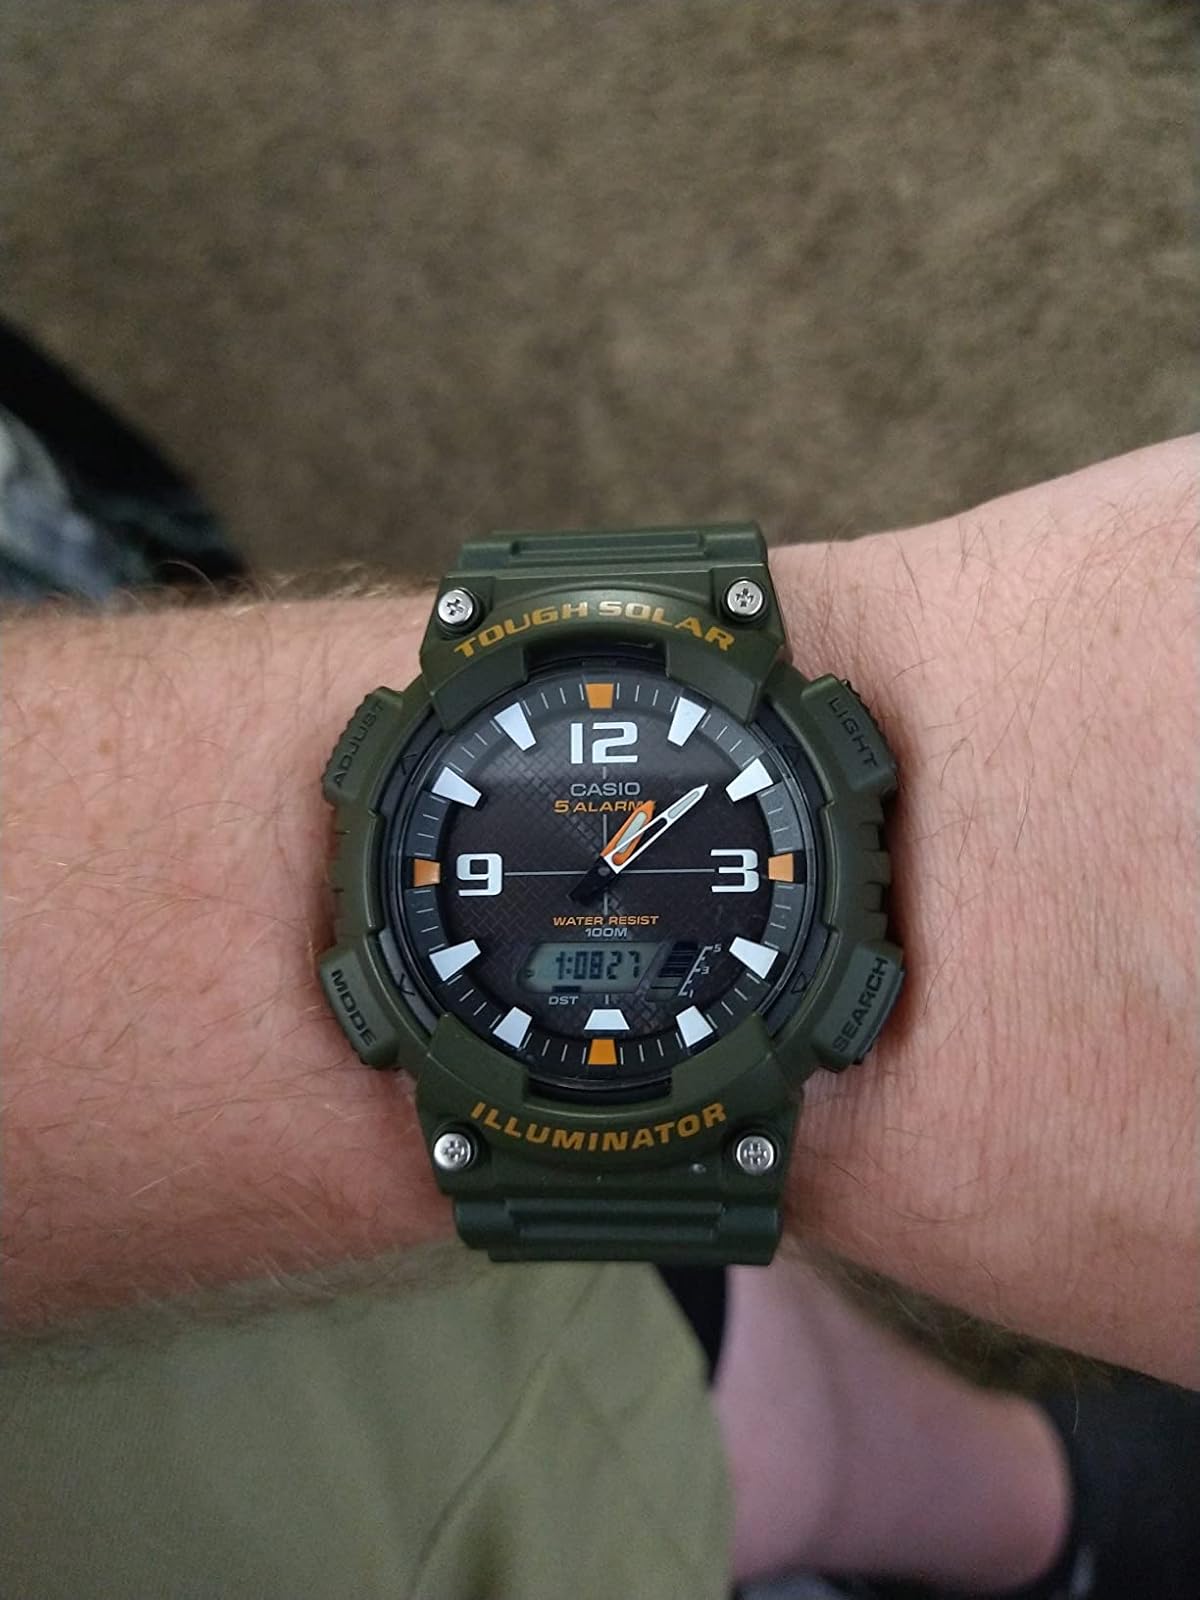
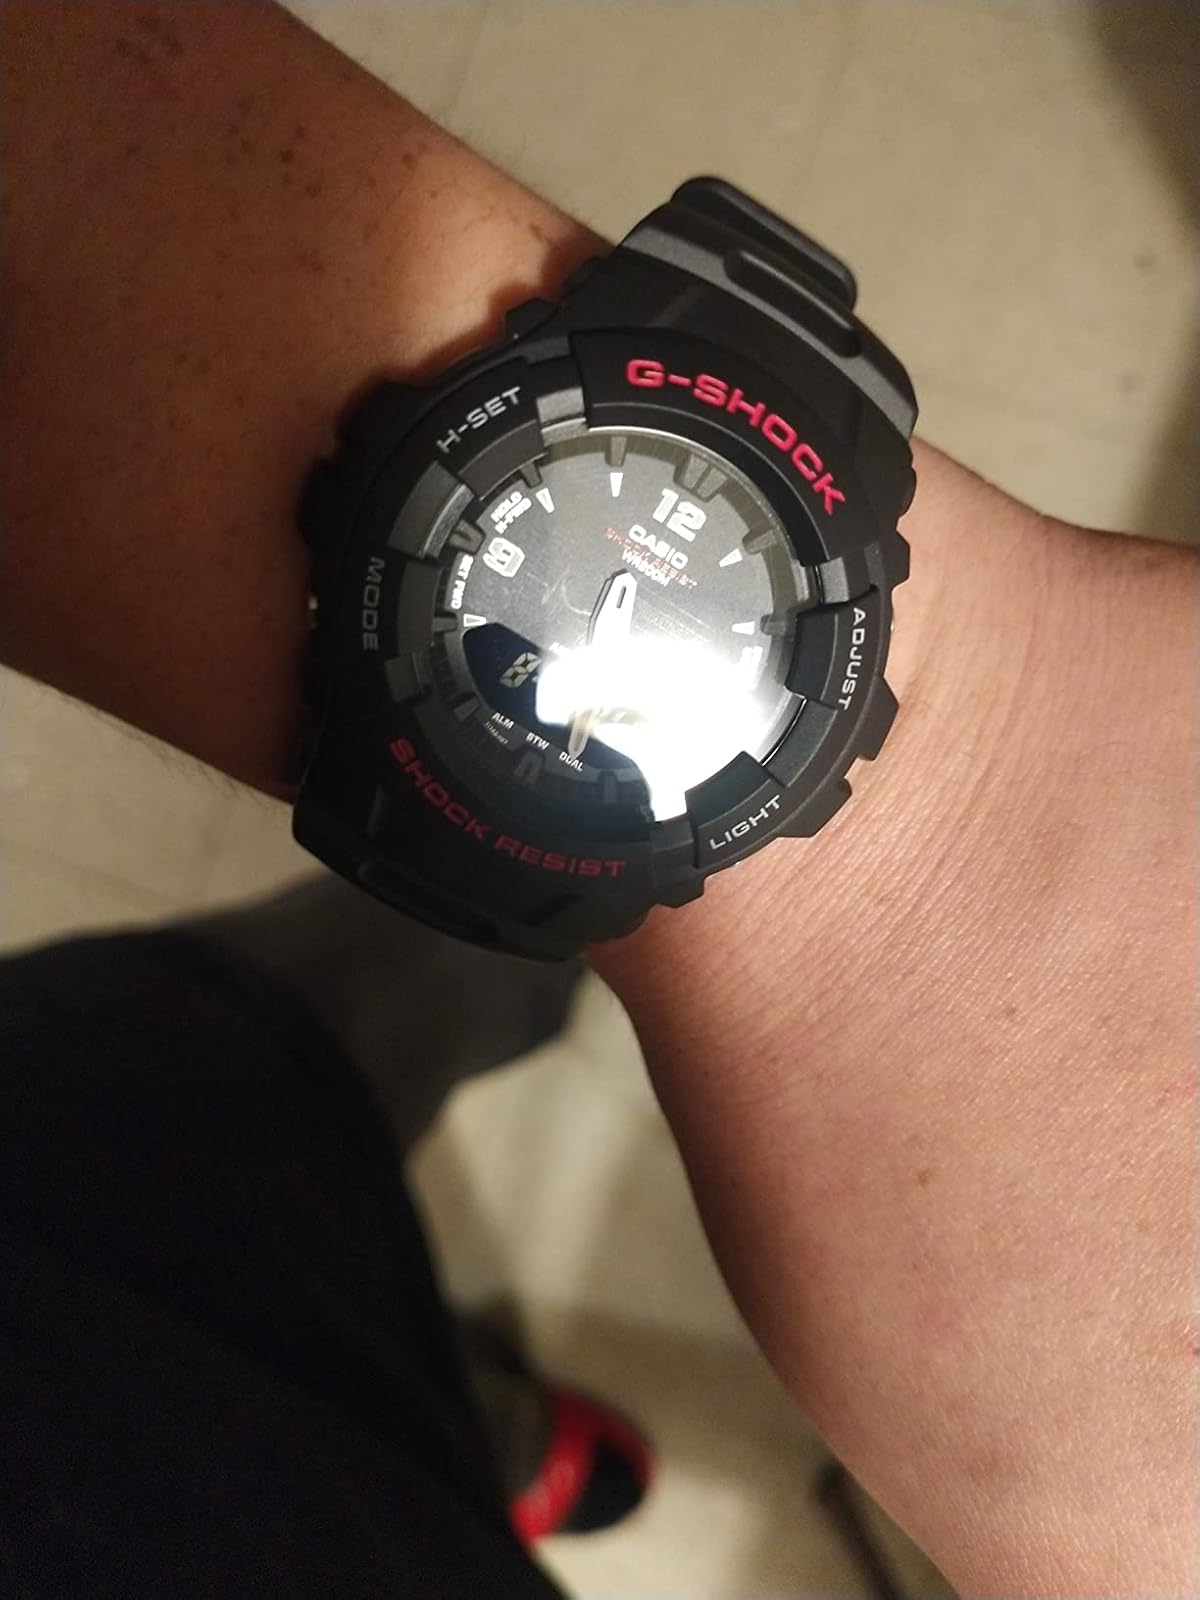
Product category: accessories_watch
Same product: no